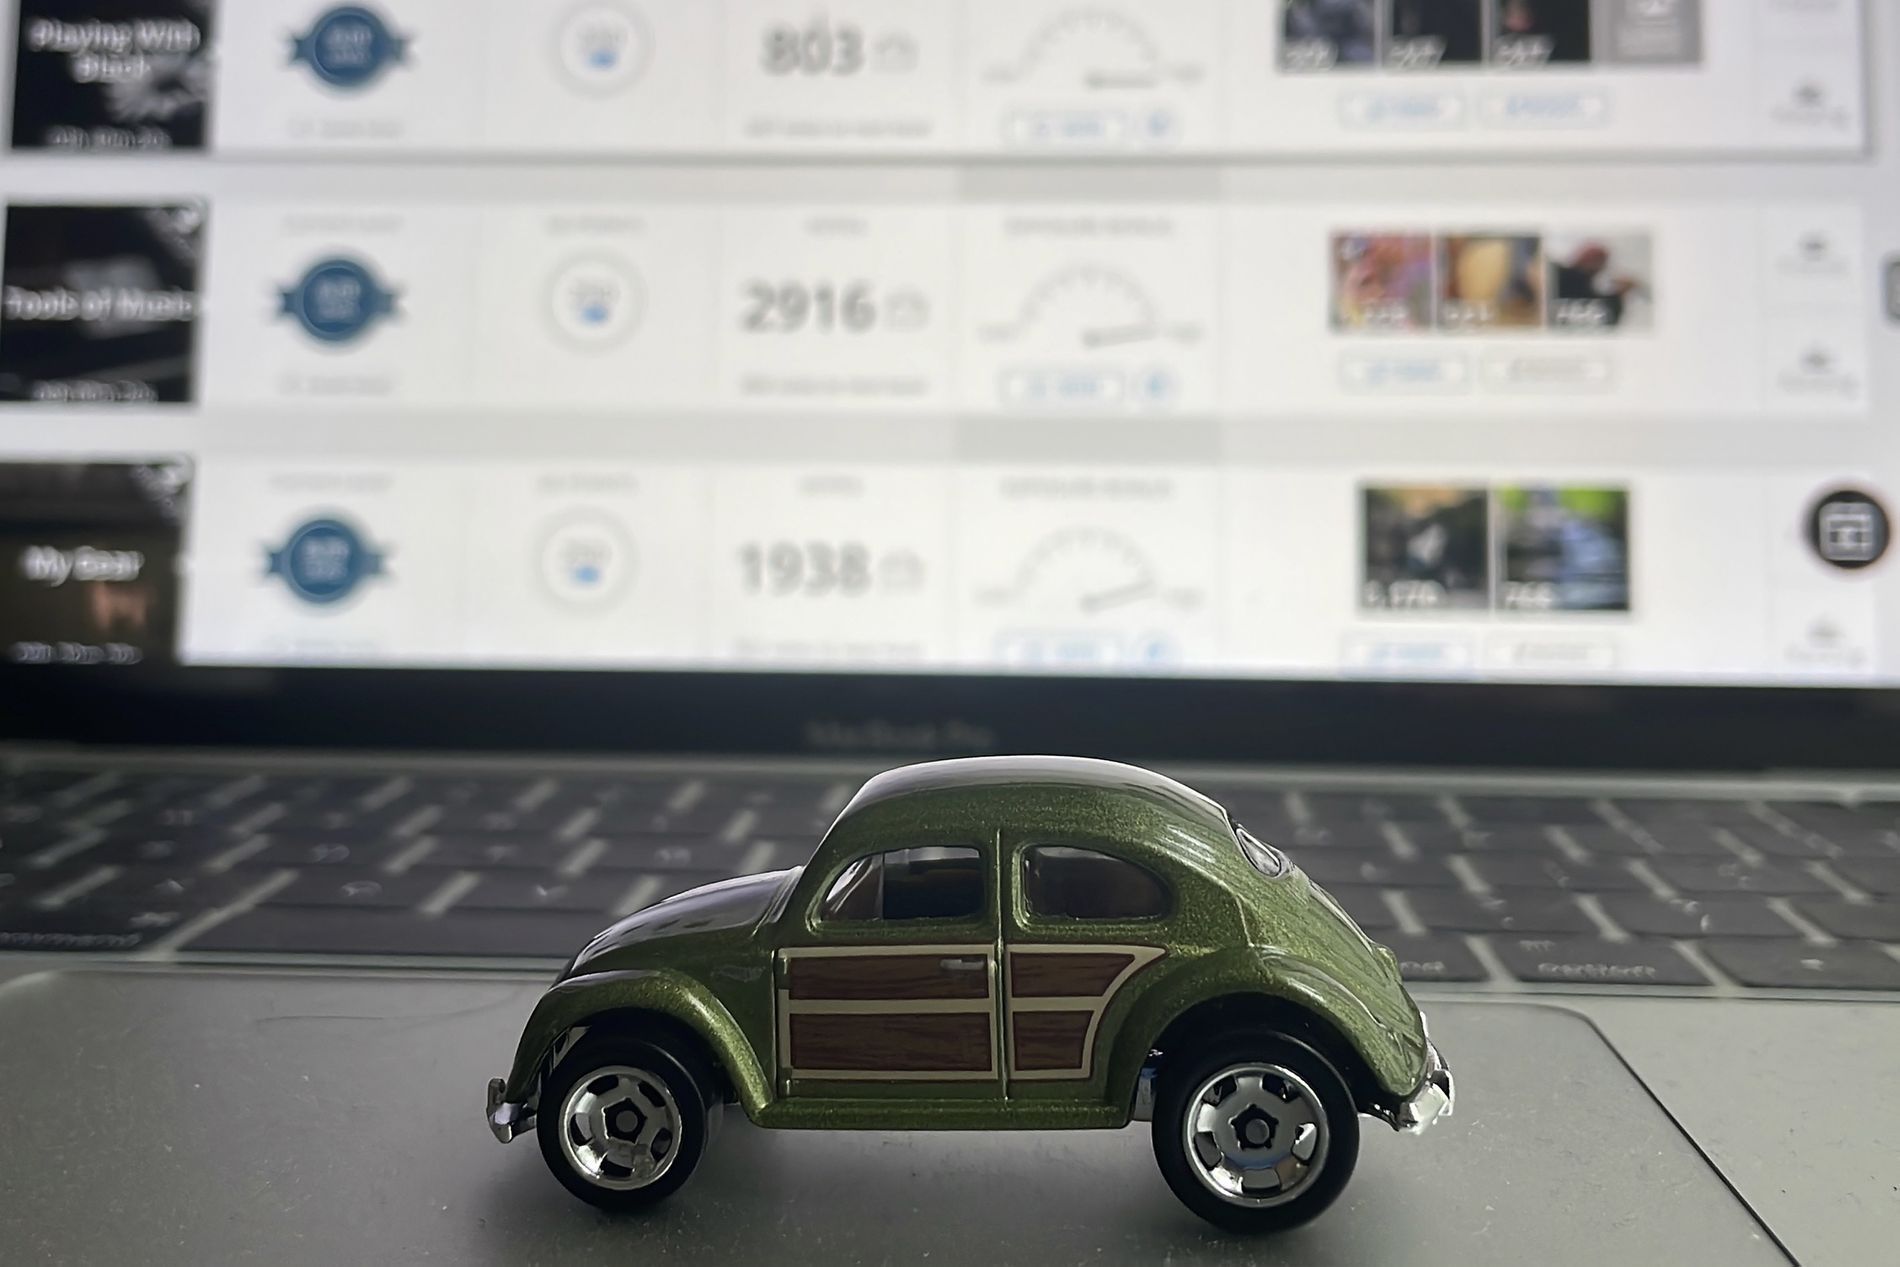
toy car
A picture of a toy car placed on a laptop keyboard with a blurred display screen in the background
A close up shot of a toy car on a laptop keyboard captured from a side angle with cool tones of black gray and olive green in an indoor setting creating a playful atmosphere.
Labels: Machine, Spoke, Wheel, Alloy Wheel, Car, Car Wheel, Tire, Transportation, Vehicle, Toy, Computer Hardware, Electronics, Hardware, Screen, Monitor, Coupe, Sports Car, Suv, Toy car, laptop, Display screen, Keyboard
Camera: Apple iPhone 12
Lens: iPhone 12 back dual wide camera 4.2mm f/1.6
Aperture: F1.6
Exposure: 1/62 sec
ISO: 125
Focal length: 4.2 mm